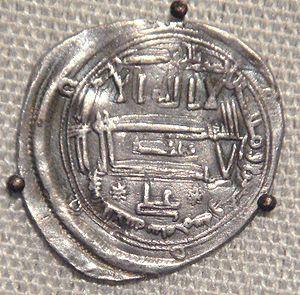
Ali ben Muhammad né en 827 et mort en 848 à 21 ans après 12 ans de règne est un des fils de Muhammad ben Idrîs auquel il succéde comme sultan idrisside en 836.
Habité dès la préhistoire par des populations berbères, le Maroc et son territoire ont connu des peuplements phéniciens, carthaginois, romains, vandales, byzantins et arabes. C'est en 788, lors de son exil qu'Idris Iᵉʳ, fuyant les persécutions du califat des Abbassides, a donné naissance à un État dans le Maghreb al-Aqsa. Depuis, le Maroc a toujours gardé, si ce n'est une indépendance absolue, du moins une très forte autonomie.